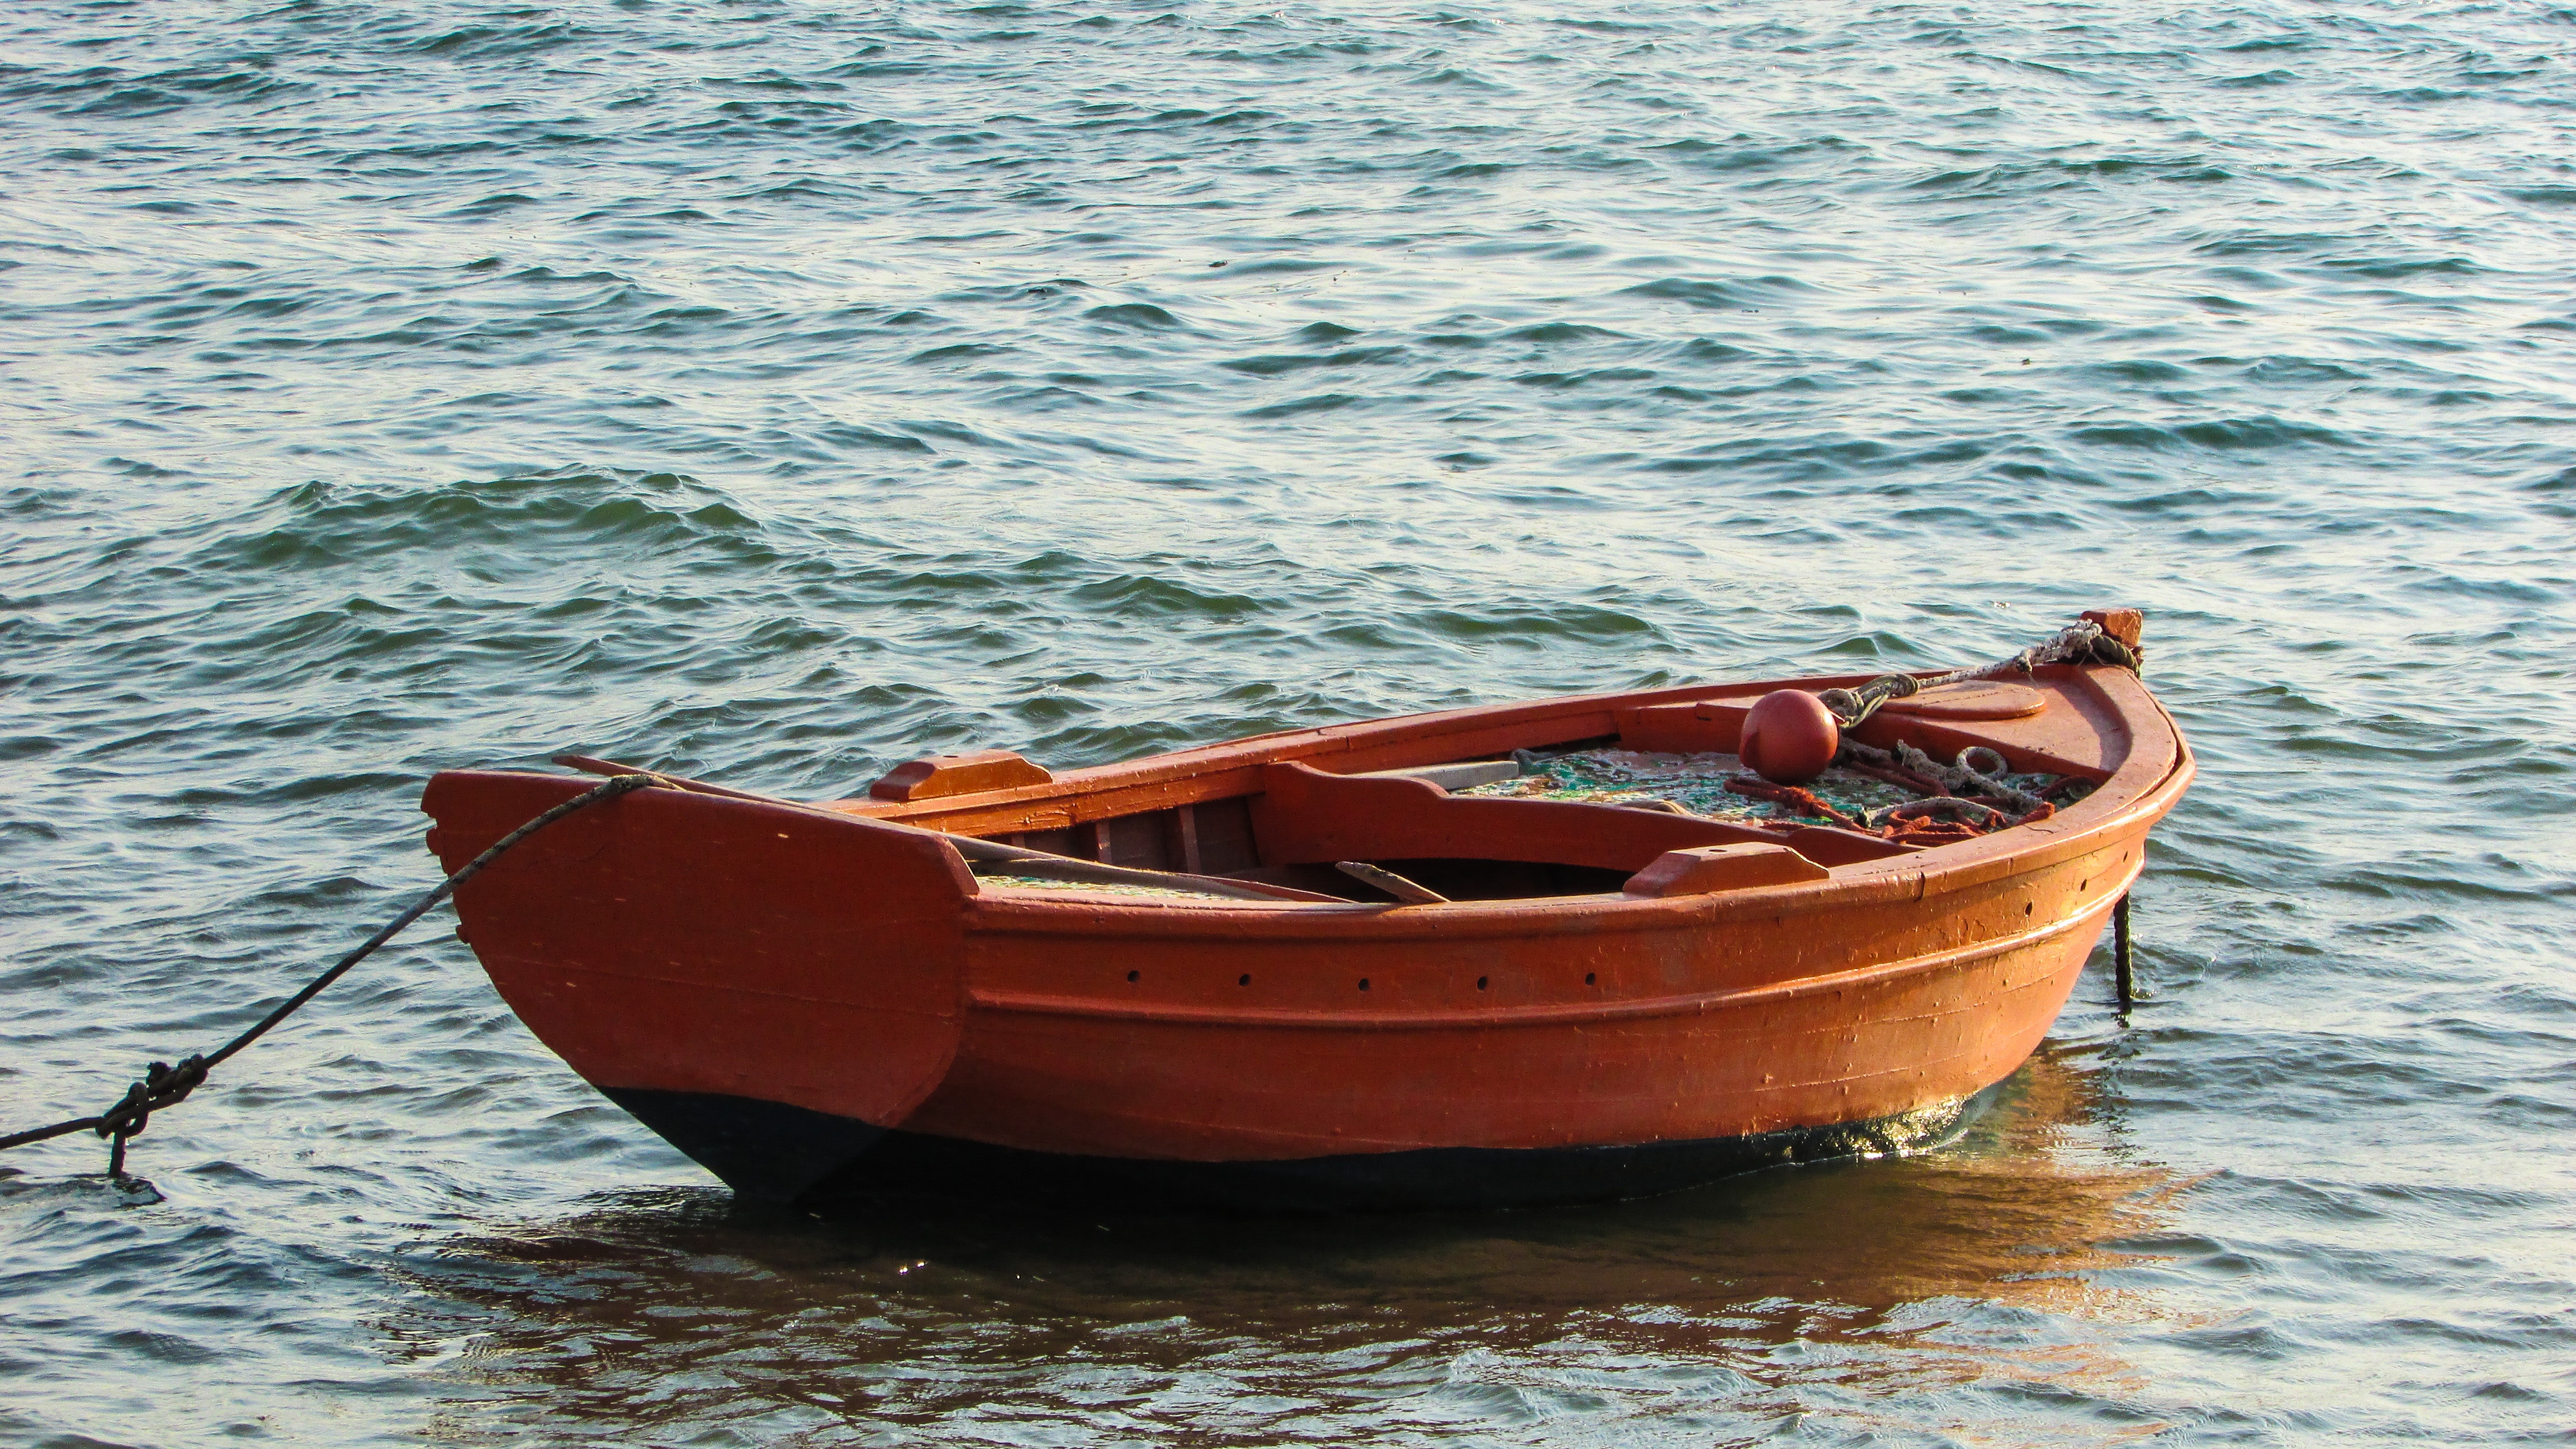
sea, boat, summer, canoe, orange, paddle, vehicle, motorboat, boating, greece, watercraft, rowing, fishing vessel, dinghy, volos, long tail boat, skiff, watercraft rowing